Tbilisi

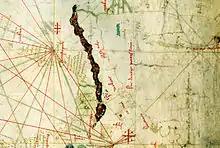
Detail from the Nautical chart by Angelino Dulcert, depicting Georgian Black Sea coast and Tiflis, 1339

Archaeologists discovered evidence of continuous habitation of the Tbilisi suburb of Dighomi since the early Bronze Age, and stone artifacts dating to the Paleolithic age.